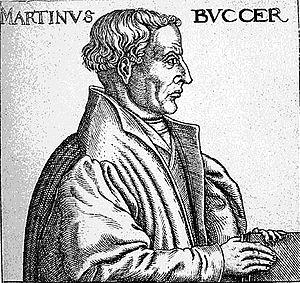
La Confession tétrapolitaine est la confession de foi élaborée par les réformateurs strasbourgeois Martin Bucer et Wolfgang Capiton en 1530. Son nom fait référence aux quatre cités qui l'ont signée : Strasbourg, Memmingen, Constance et Lindau, c'est pourquoi elle est parfois surnommée « la confession des quatre villes ». Théoriquement, elle fut appliquée jusqu'en 1598, date à laquelle Jean Pappus la remplaça définitivement par la Confession d'Augsbourg et la Formule de Concorde. En réalité, elle fut délaissée à Strasbourg dès 1563 sur l'ordre du Magistrat de la ville, sous l'influence de Jean Marbach.